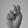
ASL letter: N